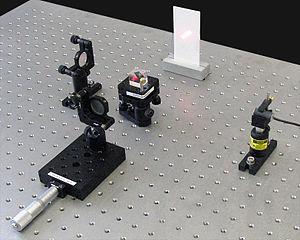
L'erreur scientifique consiste en un raisonnement ou une procédure ne respectant pas un ensemble de règles reconnues par la communauté scientifique. À la différence de la fraude scientifique, elle est involontaire. Elle se retrouve dans tous les domaines des sciences sous de multiples formes. Les erreurs scientifiques doivent aussi être distinguées des idées reçues du moins toutes celles qui ne sont pas partagées par une partie de la communauté scientifique.